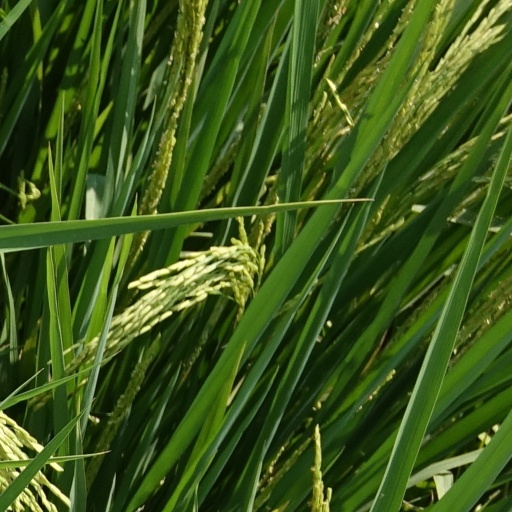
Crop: rice